Virtue epistemology

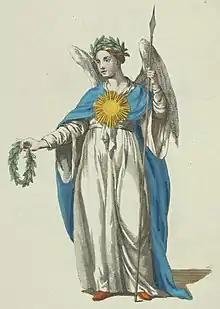
A personification of virtue

Virtue epistemology is a current philosophical approach to epistemology that stresses the importance of intellectual and specifically epistemic virtues. Virtue epistemology evaluates knowledge according to the properties of the persons, or other knowers, who hold beliefs in addition to or instead of the properties of the propositions and beliefs. Some advocates of virtue epistemology also adhere to theories of virtue ethics, while others see only loose analogy between virtue in ethics and virtue in epistemology.